Question: How many words are on the remote control?
Tambaya: Kalmomi nawane a jikin masarrafin tazara?
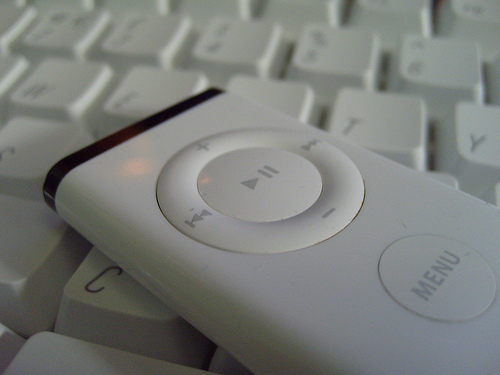
Answer: One.
Amsa: Ɗaya.